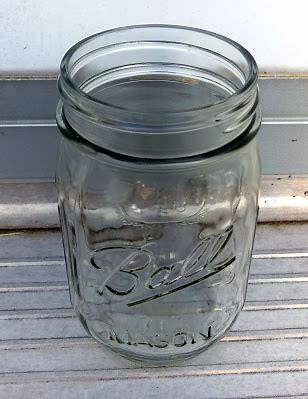
Waste category: glass